Badland 2

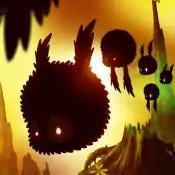
App Store icon

Badland 2 (stylized BADLAND 2) is a mobile video game designed by Frogmind Games and released on the iOS and Android platforms. The game was released in December 2015 on iOS and in September 2016 on Android. It is the sequel to "Badland".